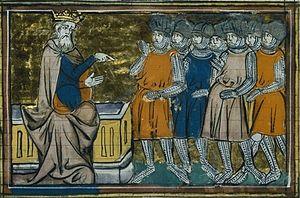
Baudouin IX de Flandre et les chevaliers